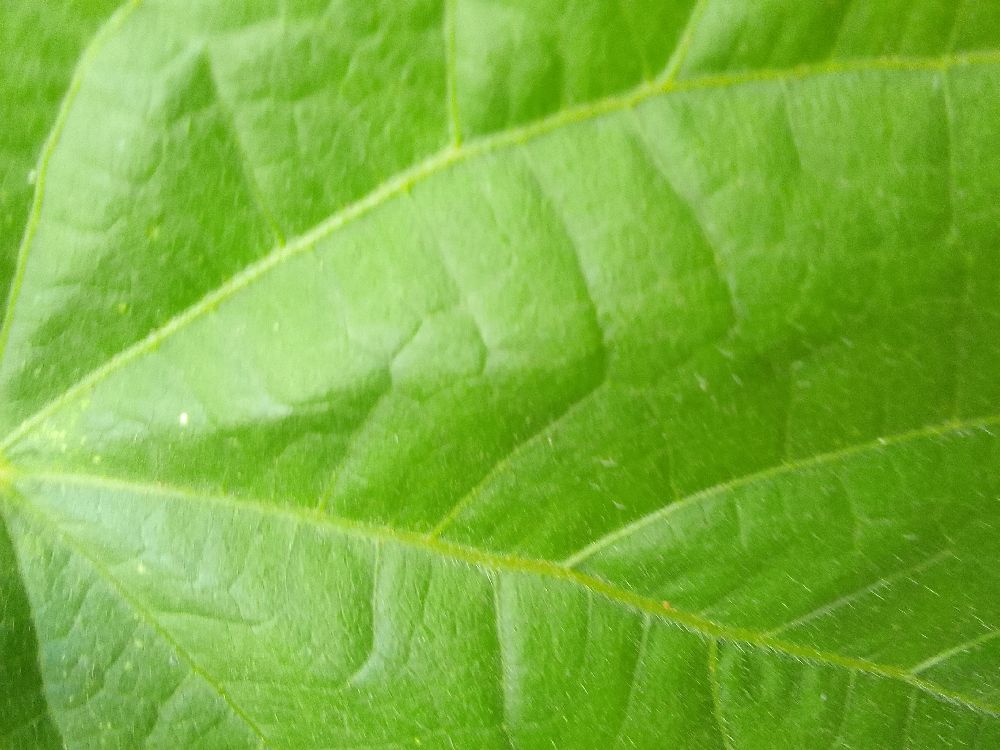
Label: healthy